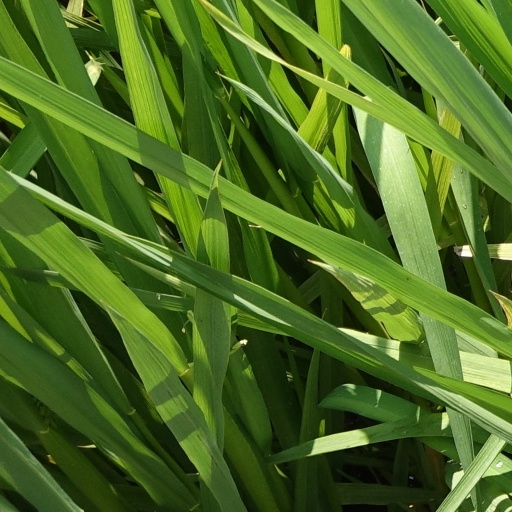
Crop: rice